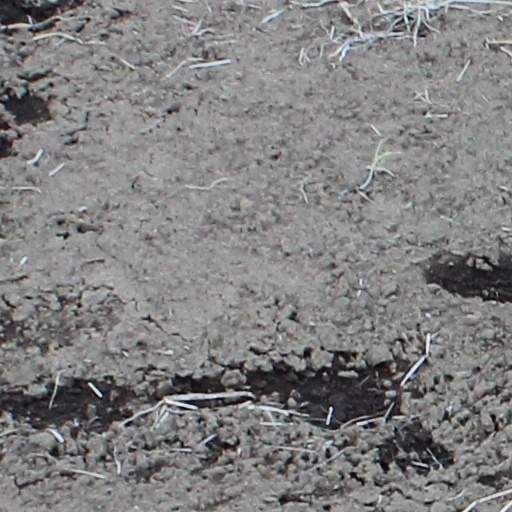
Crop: wheat